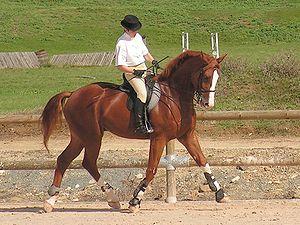
Air de dressage